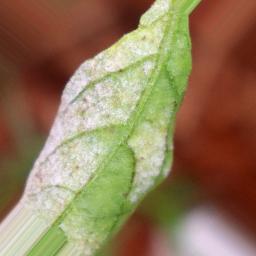
Label: powdery mildew